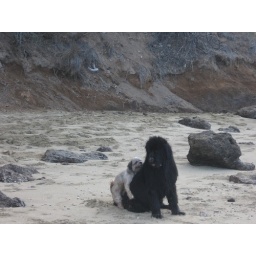
little dog humping big dog on deserted beach in hawaii